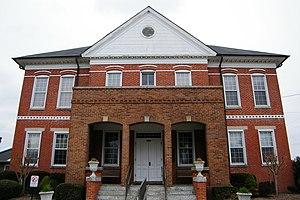
La ville de Currituck est le siège du comté de Currituck, situé en Caroline du Nord, aux États-Unis.